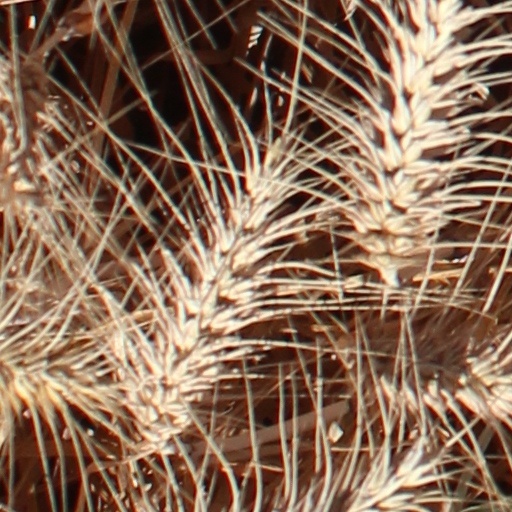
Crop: wheat